PZL S-4 Kania 2

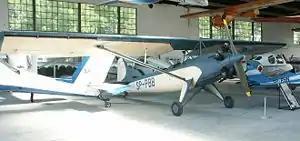
S-4 Kania-3 at the Polish Aviation Museum

The PZL S-4 Kania 2 was a Polish trainer and glider towing aircraft of the 1950s, not built in series. The first prototype was designated S-3 Kania. There is also a helicopter named PZL Kania.